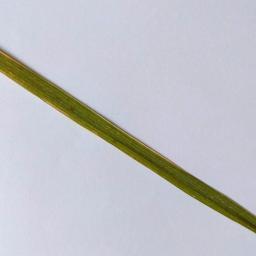
Label: Rice___Healthy